Miss Mary (1957 film)

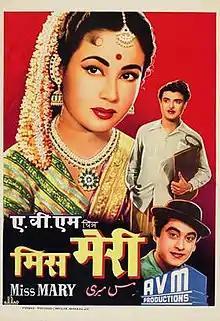
Poster

Miss Mary is a 1957 Indian Hindi-language comedy film directed by L. V. Prasad. The movie is an AVM Production and directed by L. V. Prasad. The film is a remake of Prasad's 1955 Telugu-Tamil bilingual film "Missamma" / "Missiamma", which itself was a remake of the 1935 Bengali film "Maanmoyee Girls' School". It stars Meena Kumari in the titular role, Kishore Kumar and Ganesh(Gemini Ganesan). The music was by Hemant Kumar with the lyrics and dialogue written by Rajendra Krishan. The songs were sung by Kishore Kumar, Lata Mangeshkar, Asha Bhosle, Geeta Dutt and Mohammed Rafi.